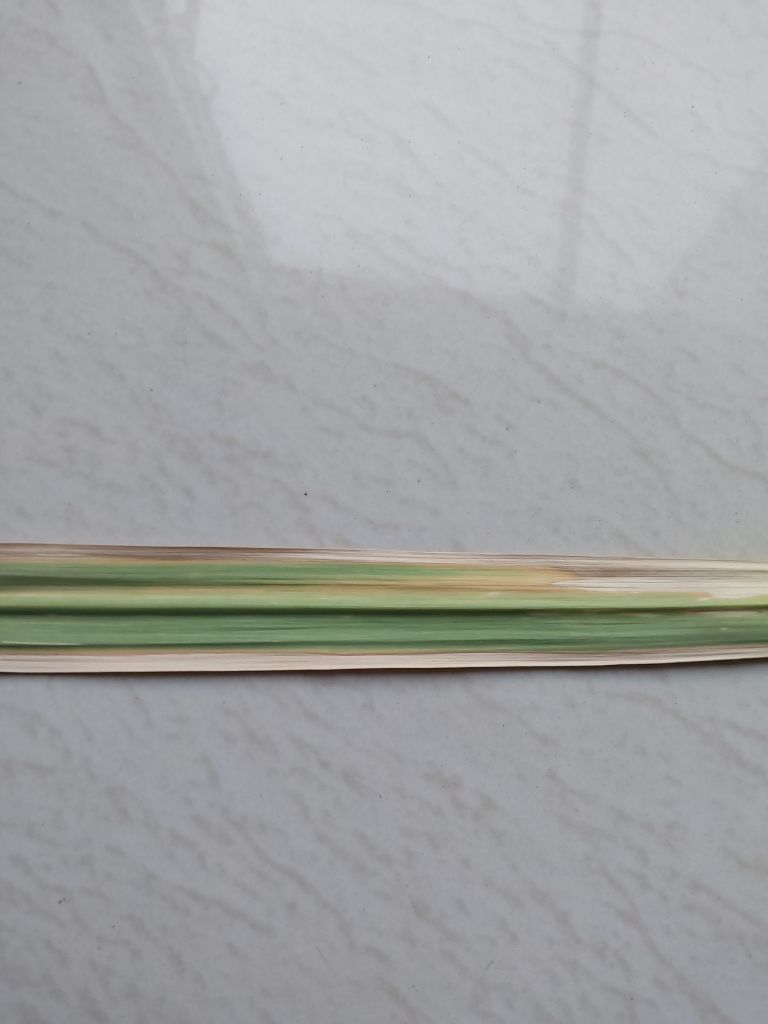
Label: Banded Chlorosis